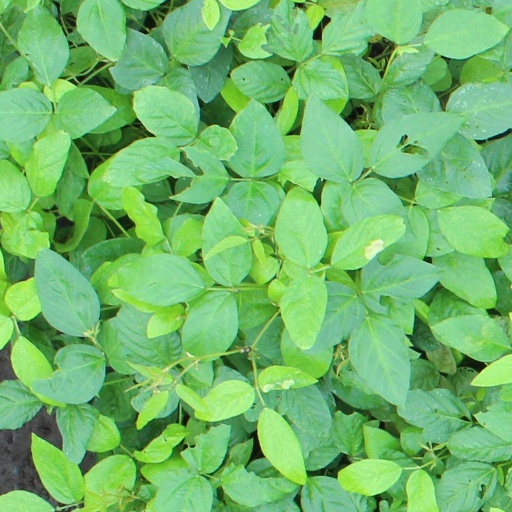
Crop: soybean